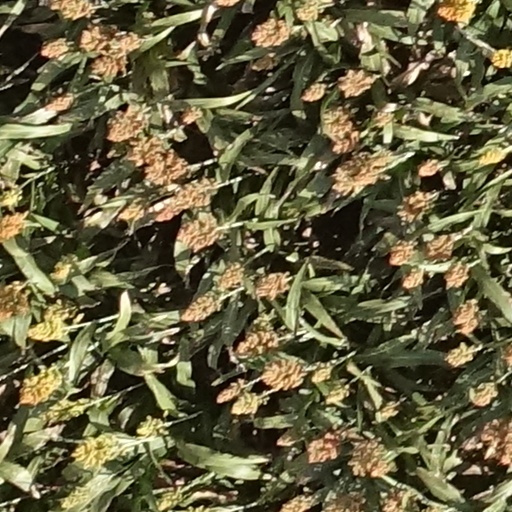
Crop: sorghum